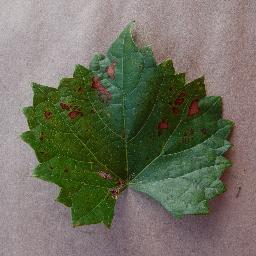
Label: Grape___Esca_(Black_Measles)